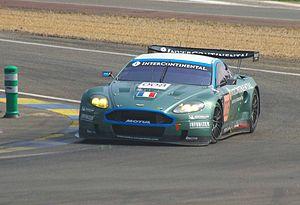
Christophe Bouchut, né le 24 septembre 1966 à Voiron, est un pilote automobile français, spécialisé dans les courses d'endurance et les courses de Grand tourisme.
L'Aston Martin DBR9 est une voiture de course conçue par Aston Martin Racing et apparue en 2005. Le nom DBR9 est dérivé de la DBR1 qui remporta les 24 Heures du Mans et le Championnat du monde des voitures de sport en 1959 sous les couleurs de l'écurie David Brown Racing Dept. C'est la version de course de l'Aston Martin DB9.